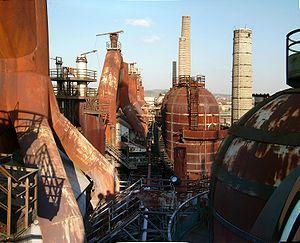
hauts fourneauxde l´usine sidérurgique de Völklingen
Une friche industrielle est un terrain laissé à l'abandon à la suite de l'arrêt de l'activité industrielle qui s'y exerçait. Elle a souvent un impact négatif sur son environnement. La dépollution et la viabilisation de ce type de terrain ont souvent un coût important que les collectivités locales ont du mal à prendre en charge mais la plupart des pays industrialisés, et l'Europe fournissent des fonds pour pouvoir les réhabiliter et les recycler. La réhabilitation des sites peut aussi comprendre une stratégie de valorisation du patrimoine qu'ils représentent pour le territoire dans lequel ils s'inscrivent et pour les populations de ces derniers.